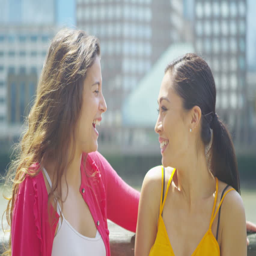
4k portrait of smiling female friends in the city , blowing a kiss to camera